Alois Epstein

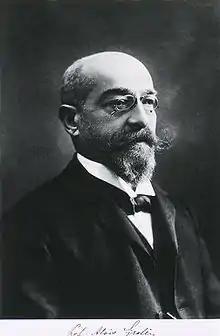
Epstein, c. 1910

Alois Epstein (1 January 1849 in Kamenice nad Lipou – 1918) was a Czech paediatrician of Jewish ancestry remembered for describing Epstein's pearls. He studied at the University of Prague, graduating M.D. in 1873. He worked as a physician in Prague, becoming privat-docent in paediatrics in 1880, and professor of paediatrics in 1884.